Farman F.430

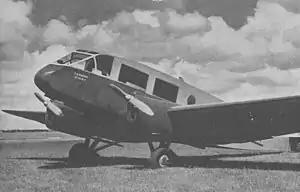

The Farman F.430 was a 1930s French light transport designed and built by the Farman Aviation Works. Two variants with different engines were known as the F.431 and F.432.